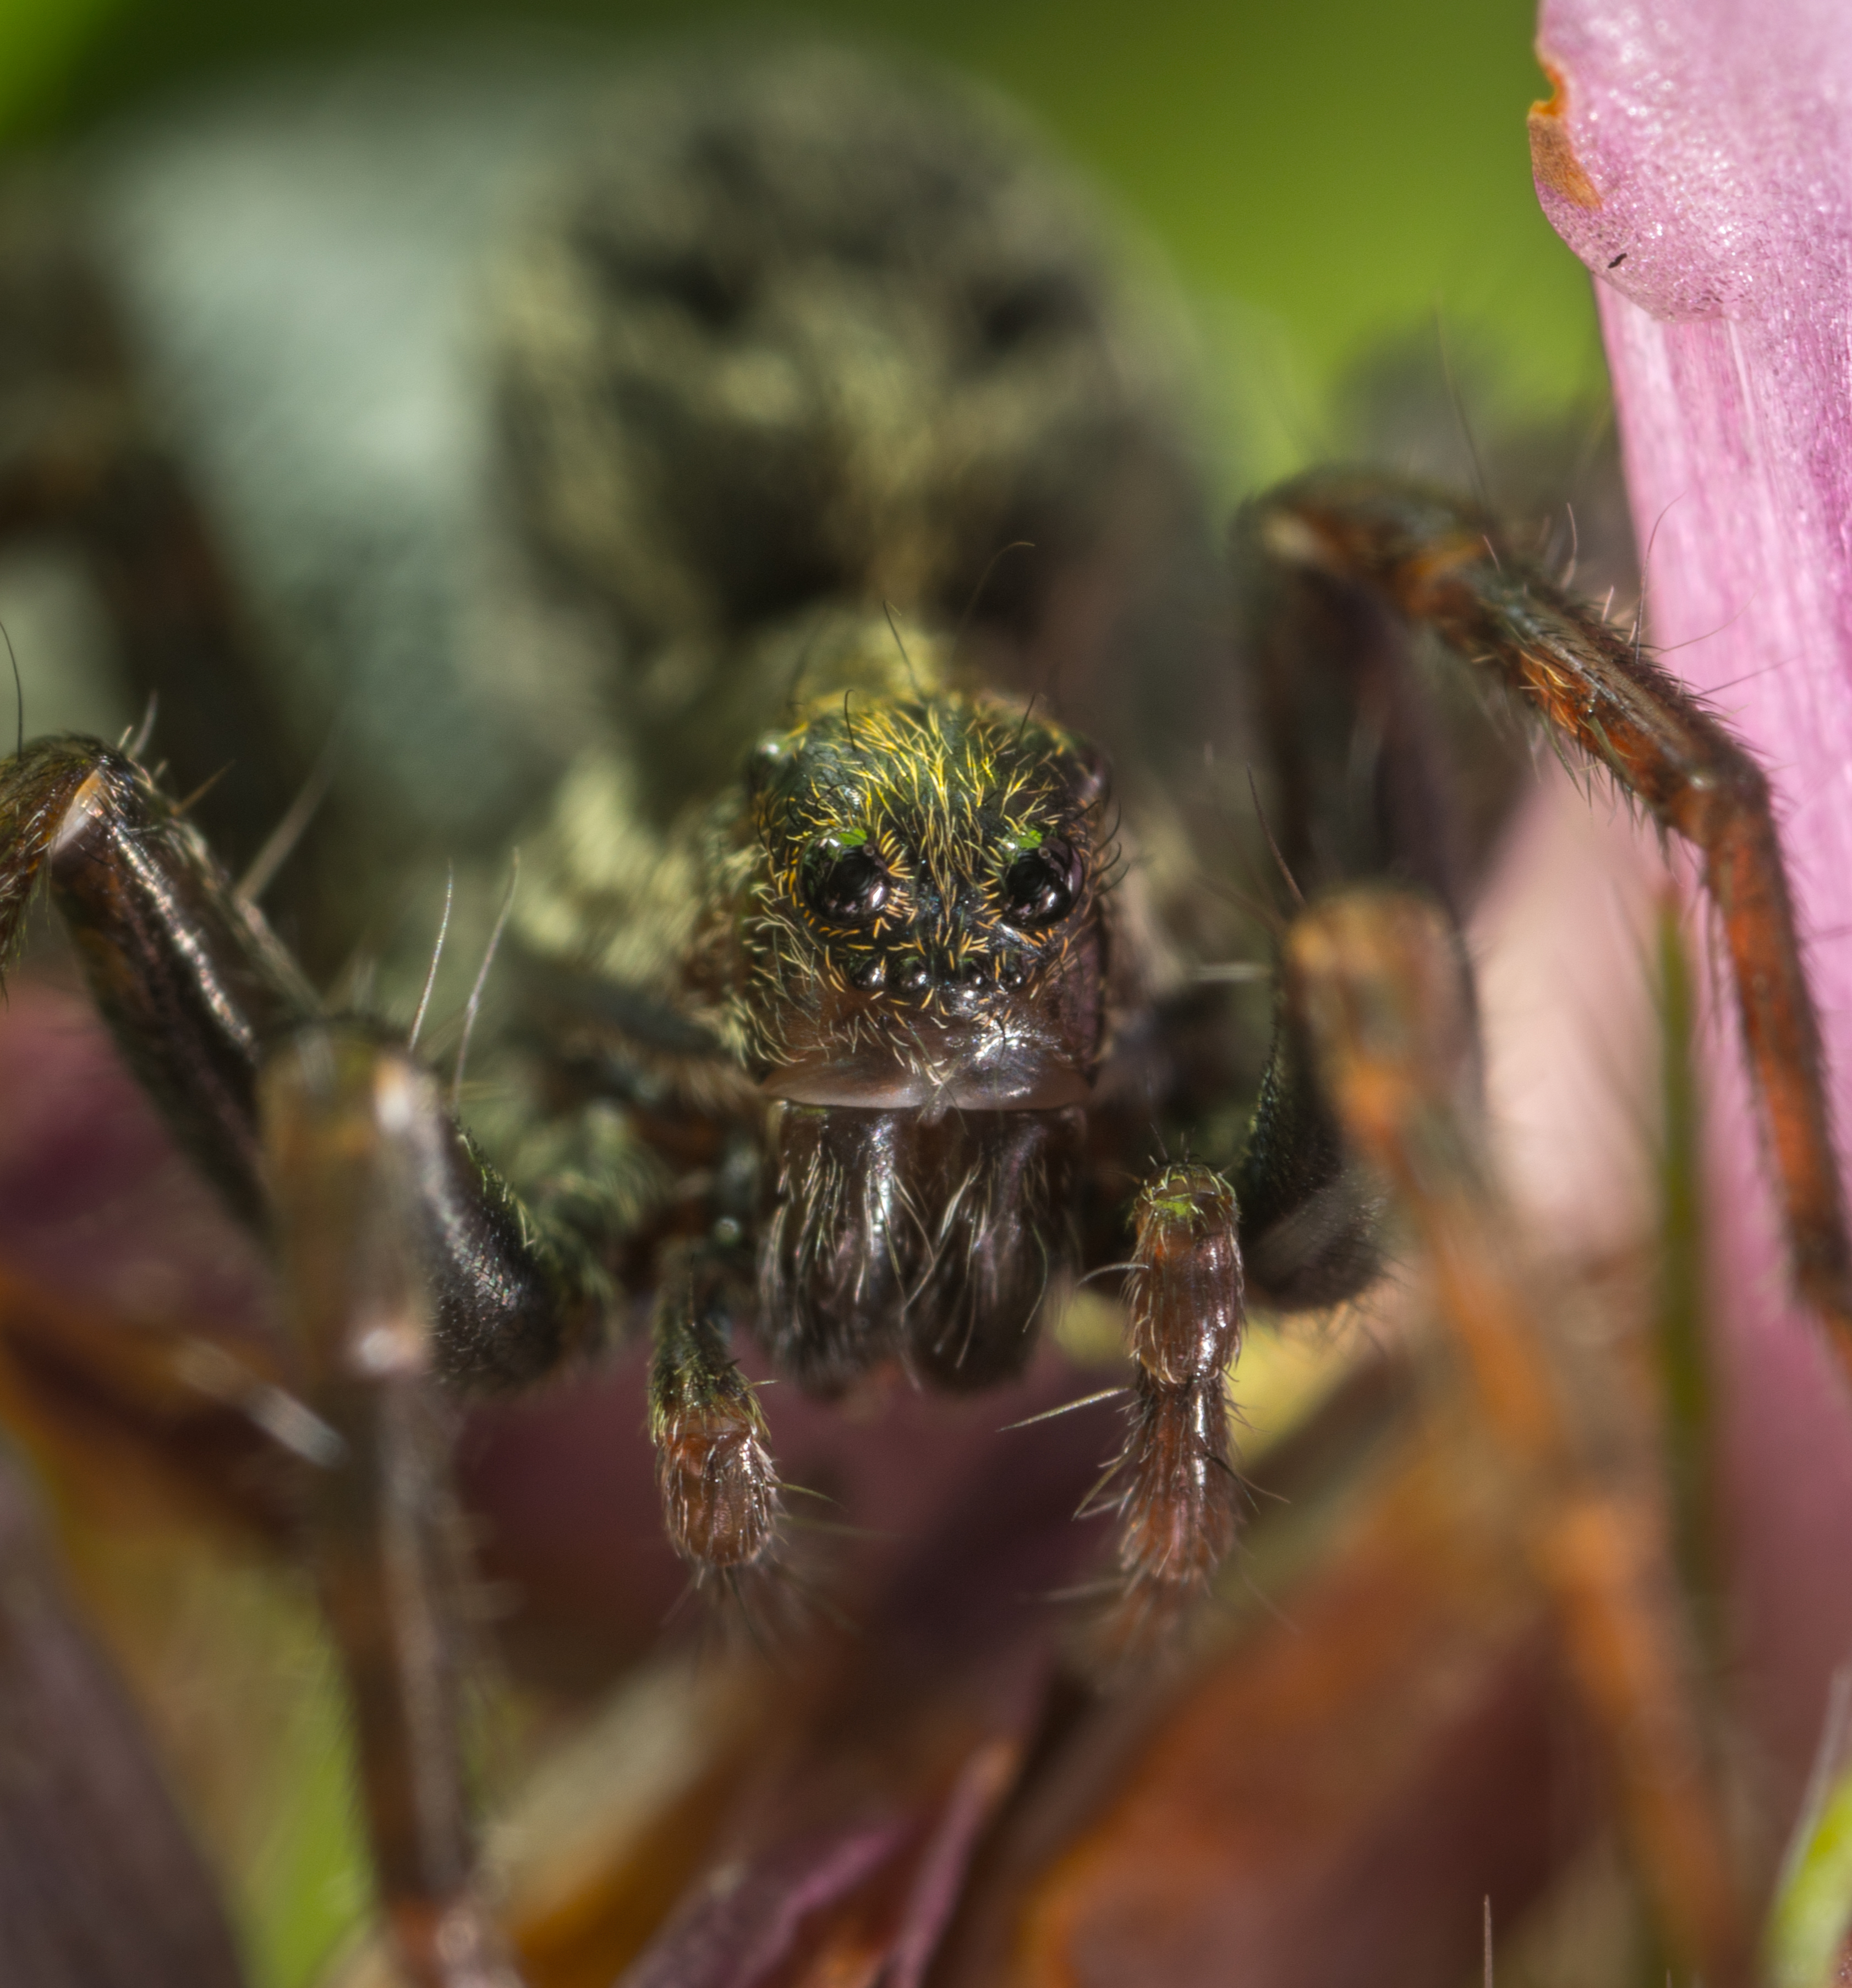
spider, arachnid, portrait, insect, invertebrate, macro photography, close up, wolf spider, arthropod, araneus, wildlife, membrane winged insect, organism, pest, european garden spider, bee, orb weaver spider